North by North Quahog

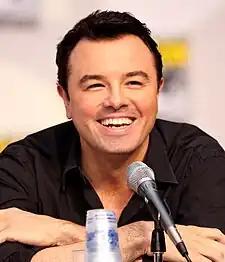
A man with short black hair and a black shirt in front of a microphone. He touches his chin with his left hand.

"North by North Quahog" was the first episode to be broadcast after the show's cancellation. It was written by MacFarlane and directed by Peter Shin, both of whom also wrote and directed the pilot together. MacFarlane believed the show's three-year hiatus was beneficial because animated shows do not normally have hiatuses, and towards the end of their seasons "you see a lot more sex jokes and (bodily function) jokes and signs of a fatigued staff that their brains are just fried". With "North by North Quahog", the writing staff tried to keep the show "exactly as it was" before its cancellation, and did not "have the desire to make it any slicker" than it already was. Walter Murphy, who had composed music for the show before its cancellation, returned to compose the music for "North by North Quahog". Murphy and the orchestra recorded an arrangement of Bernard Herrmann's score from "North by Northwest", a film referenced multiple times in the episode.